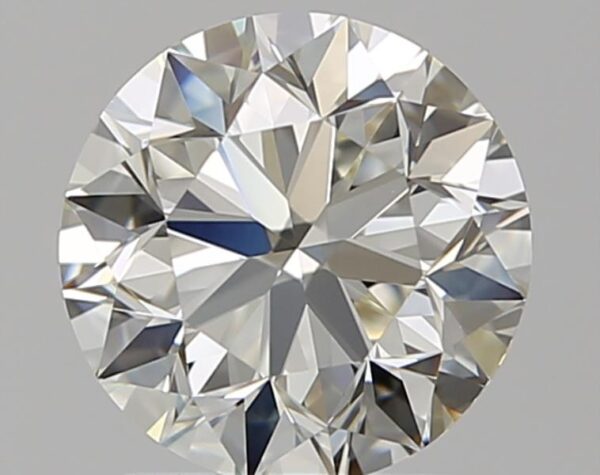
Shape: round
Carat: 1.5
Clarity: VVS2
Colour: K
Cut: VG
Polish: EX
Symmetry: EX
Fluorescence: N
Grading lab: GIA
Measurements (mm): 7.11 x 7.16 x 4.6